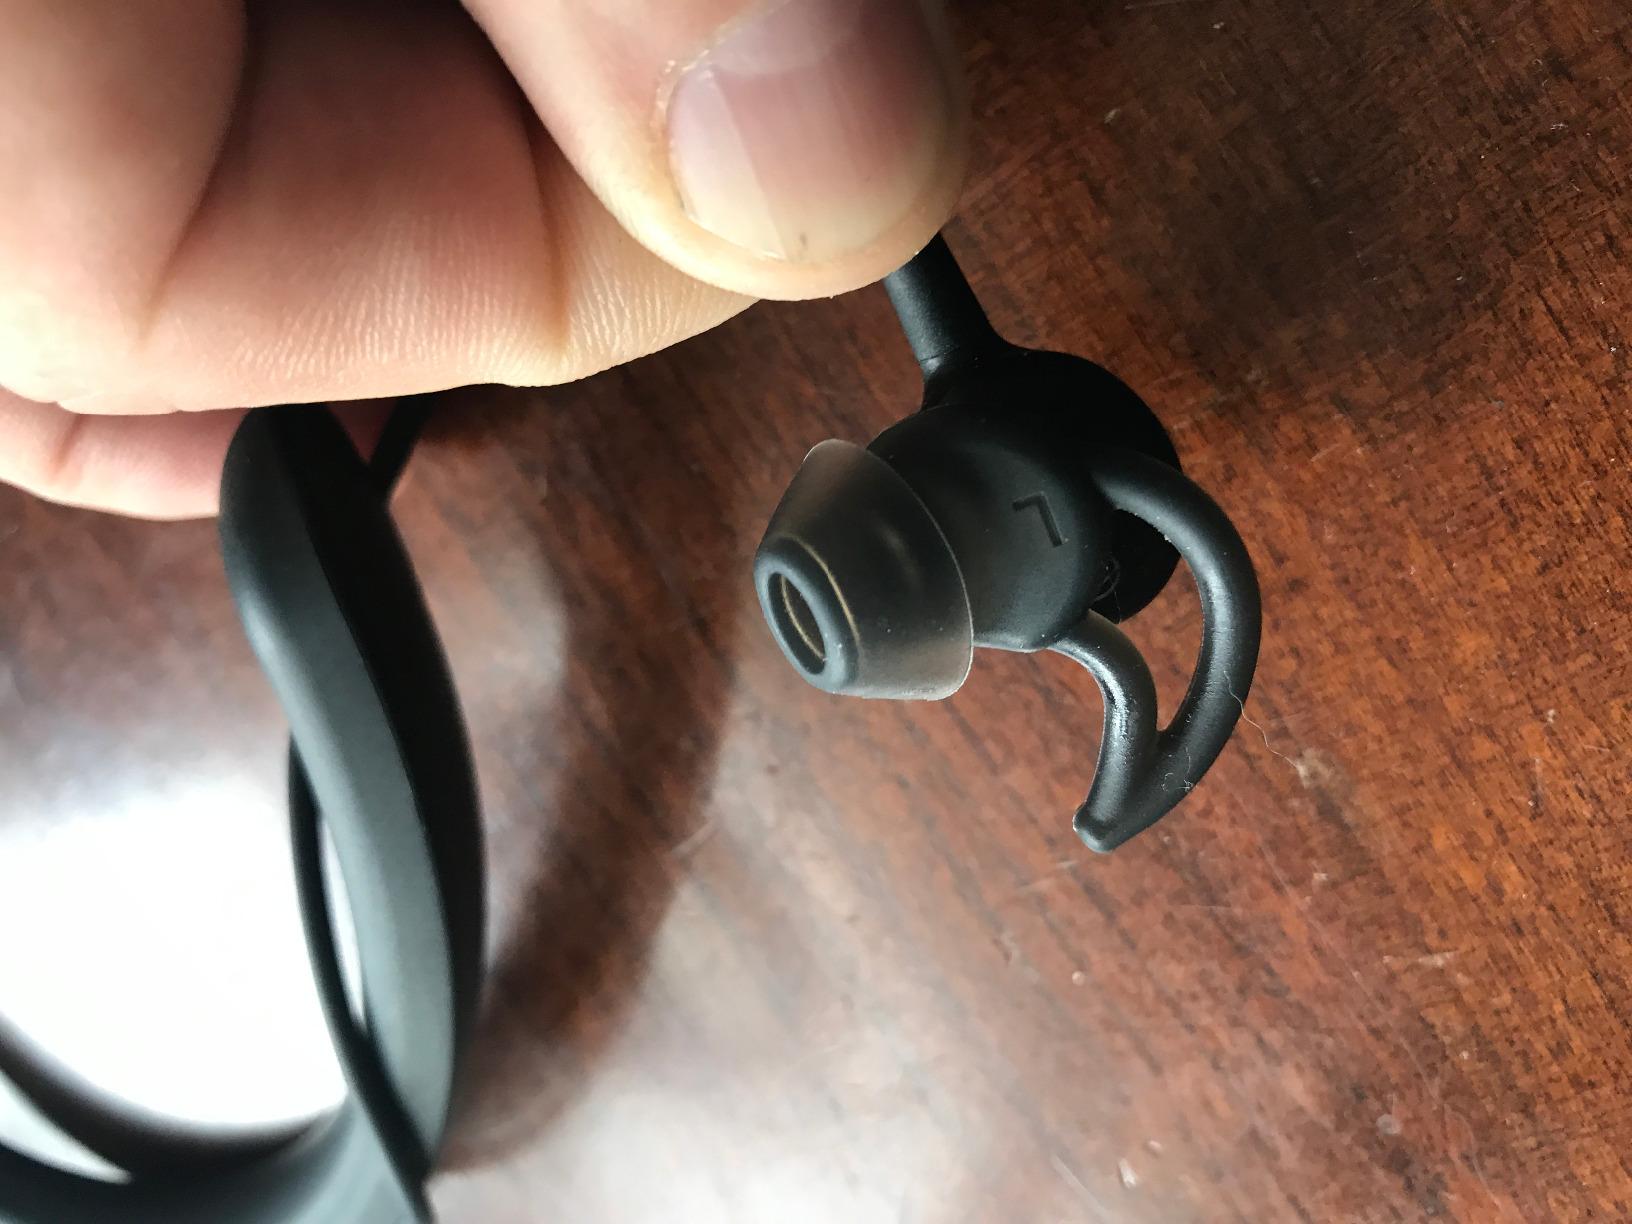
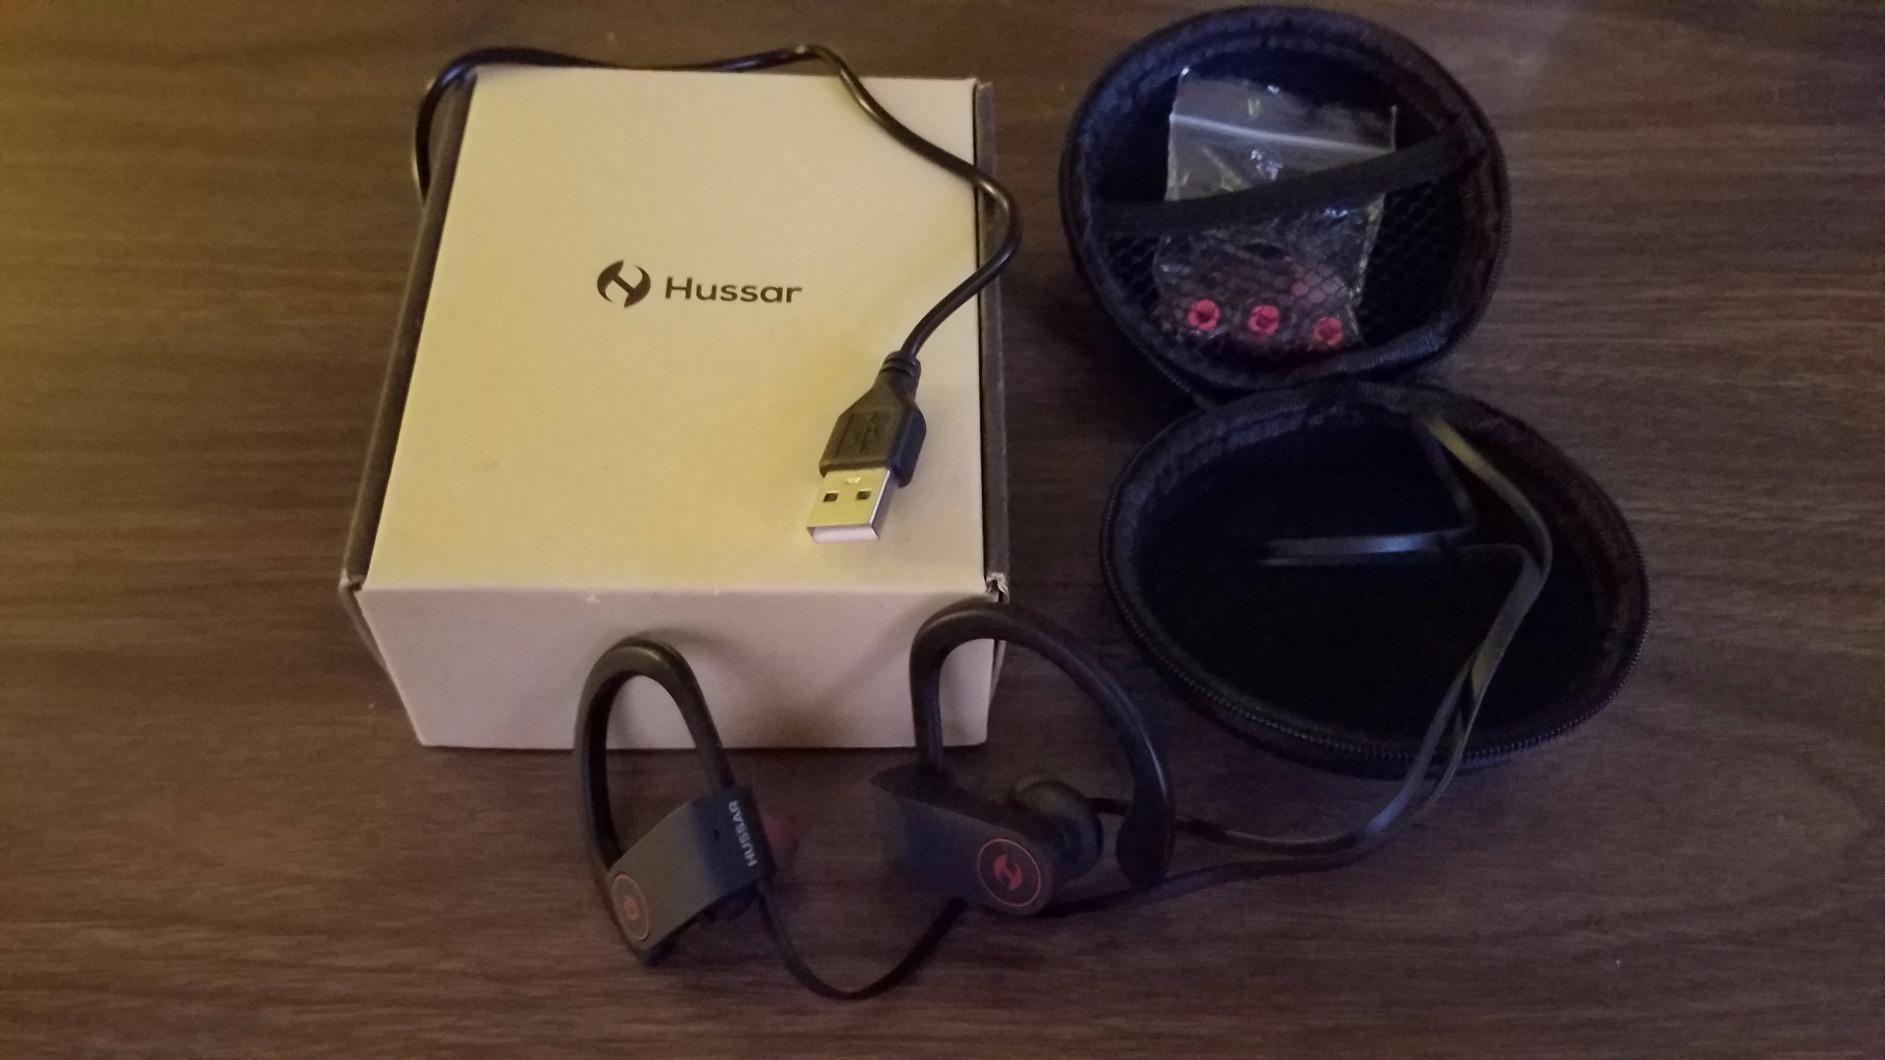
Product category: headphones
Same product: no